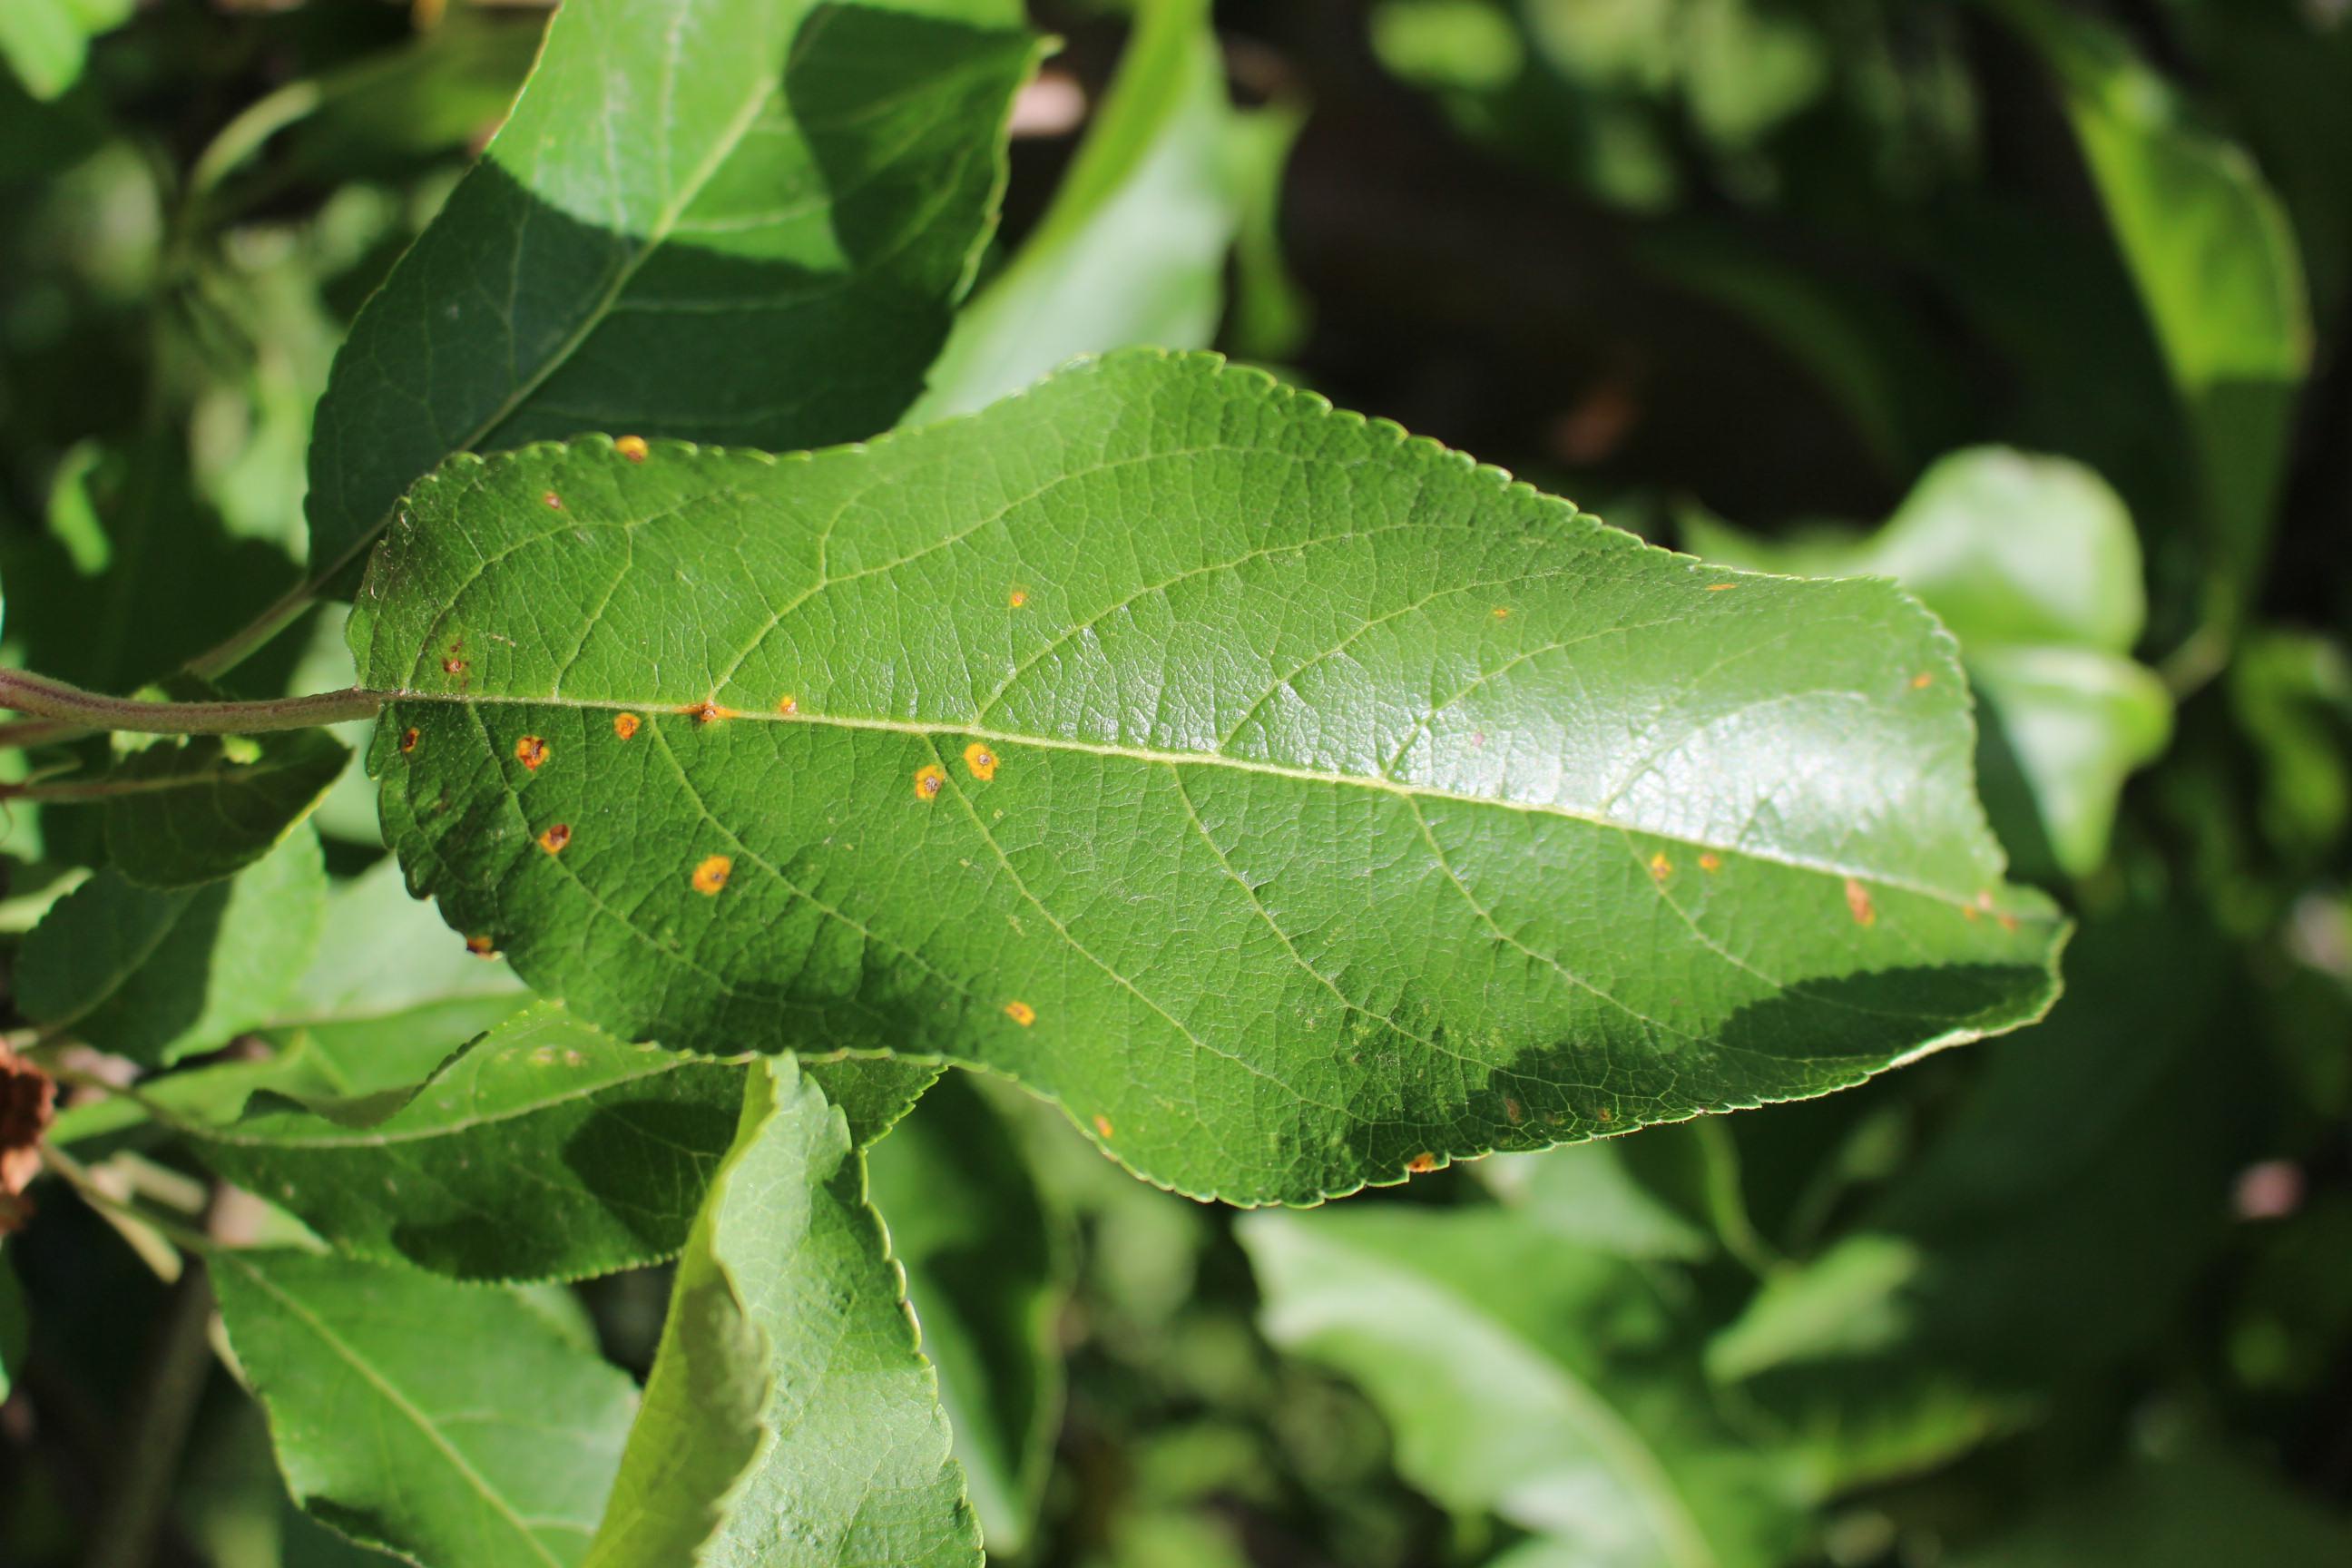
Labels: rust